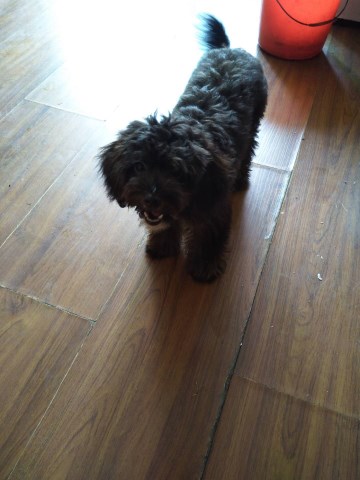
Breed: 2925-n000114-toy_poodle